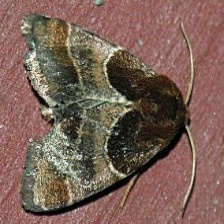
Species: ARCIGERA FLOWER MOTH